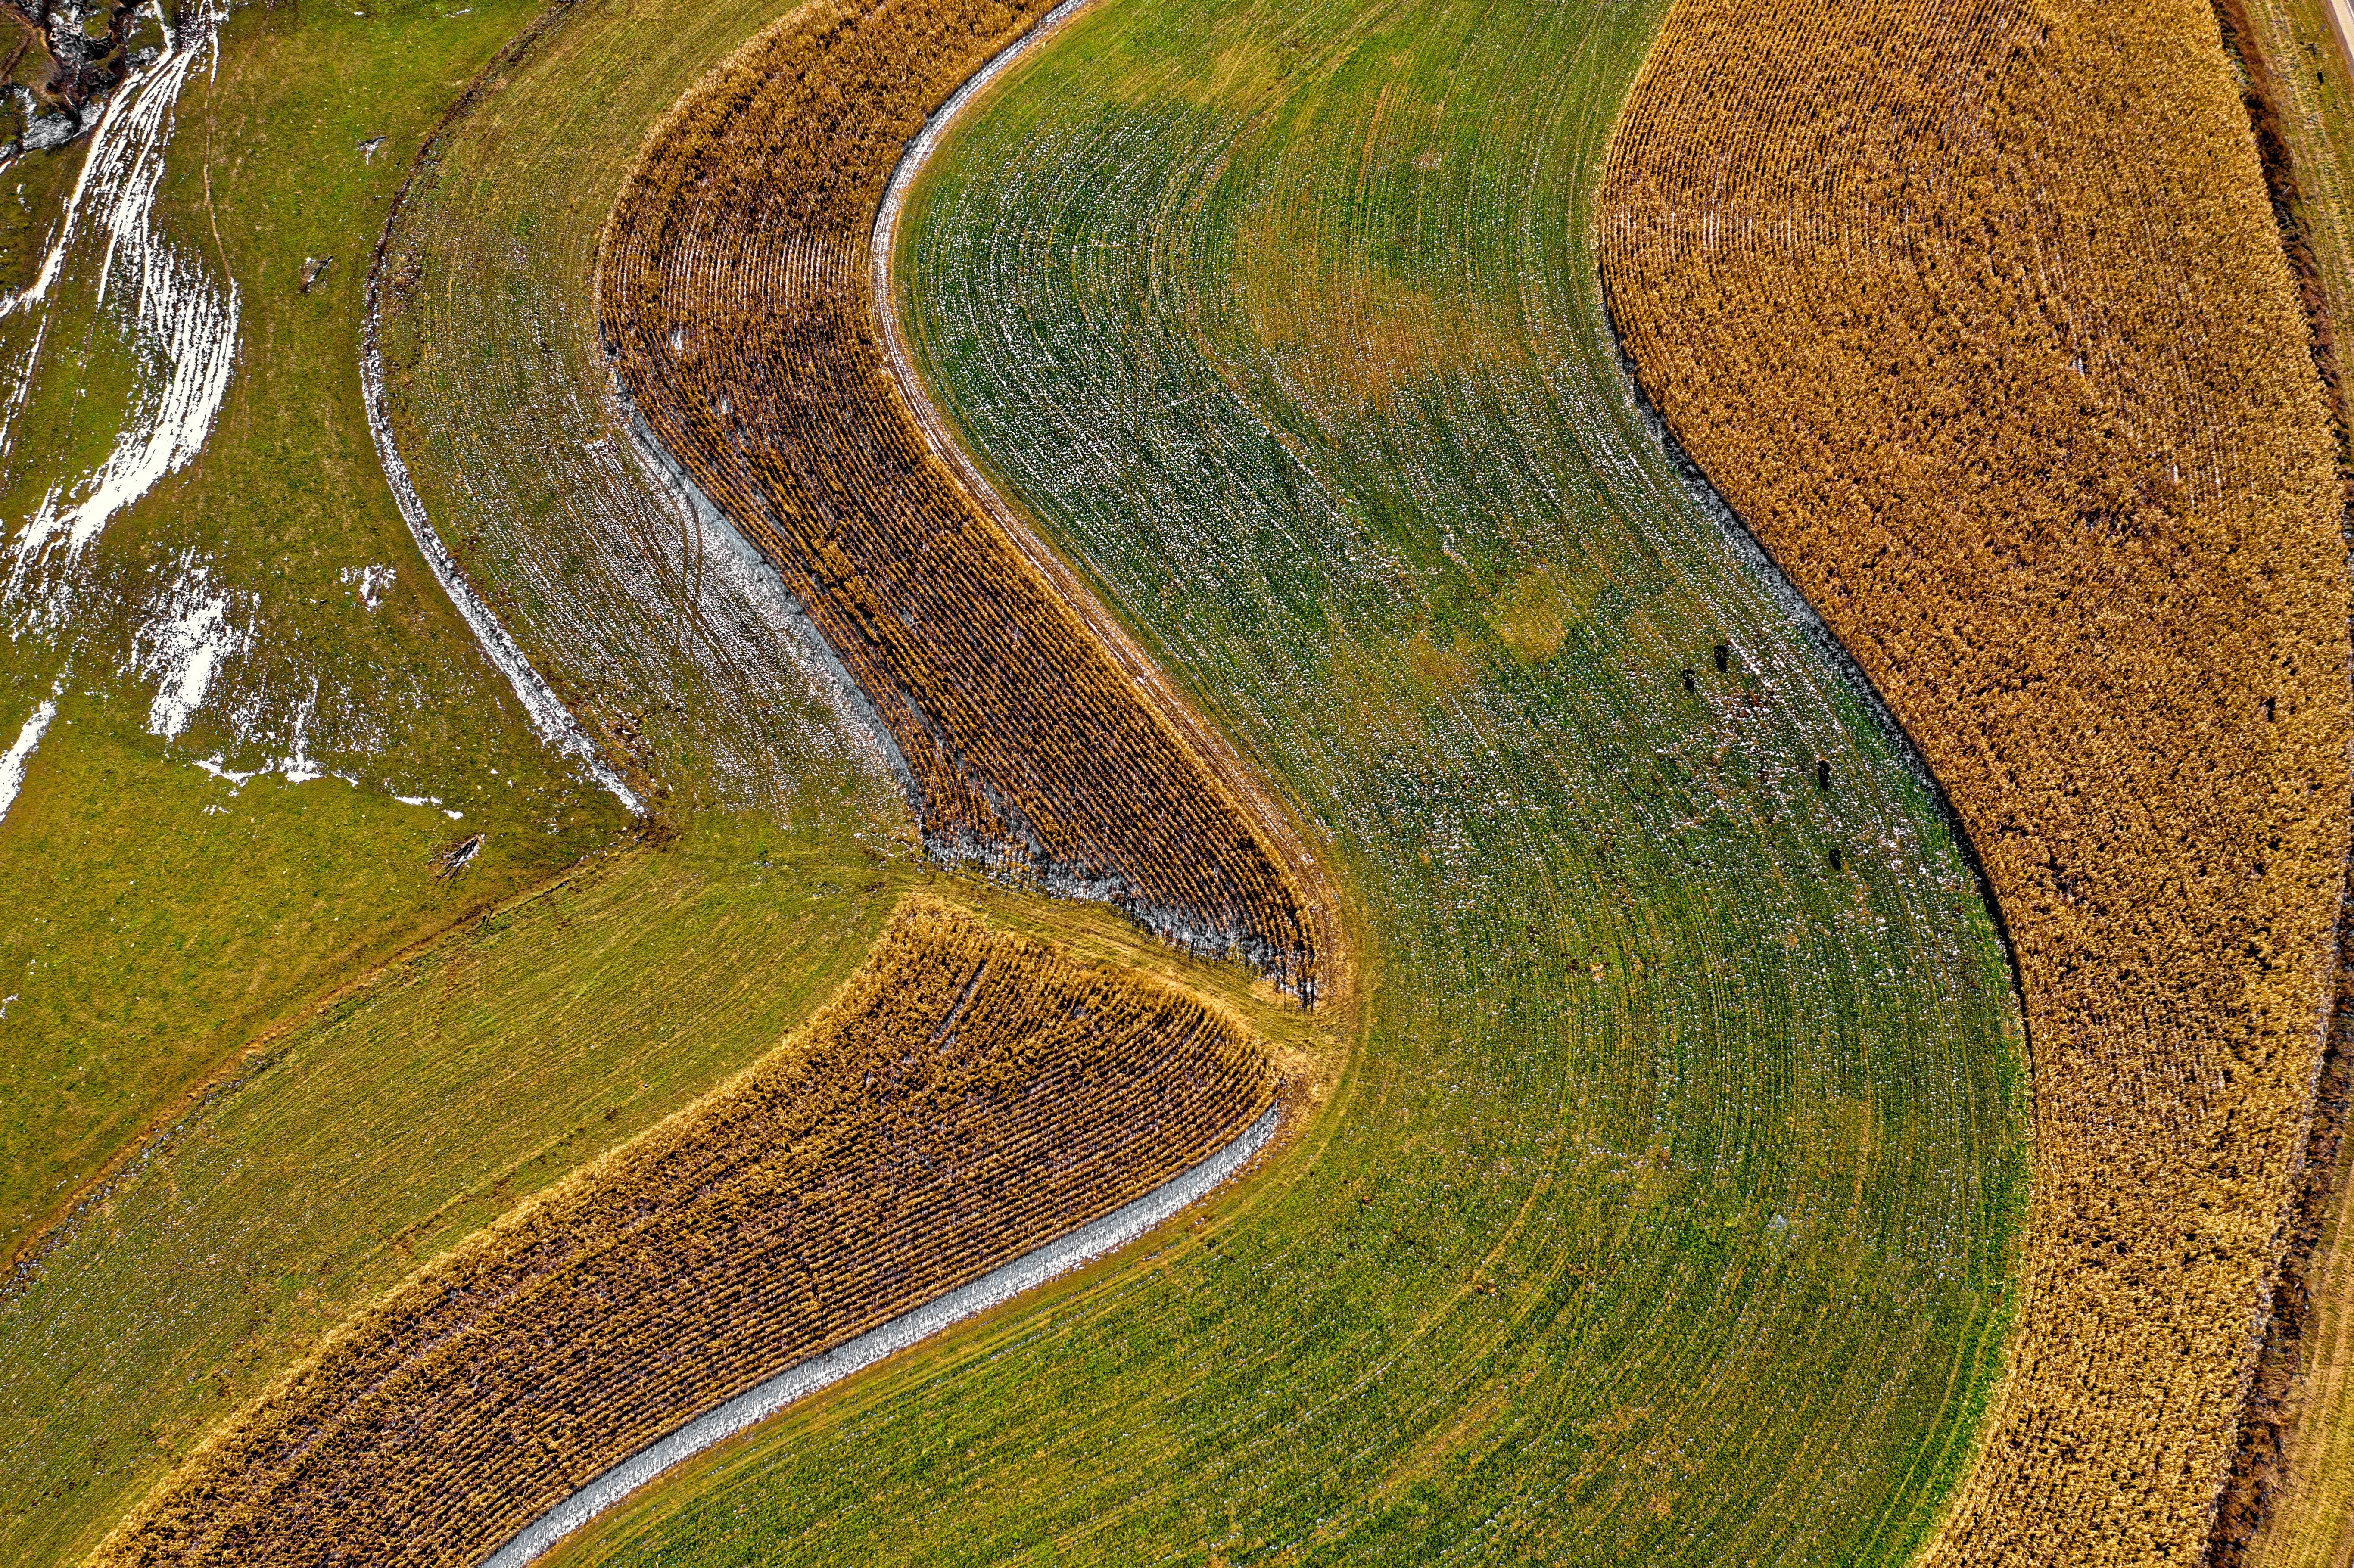
field, green, aerial photography, bird's eye view, natural landscape, terrace, landscape, grass family, grass, agriculture, paddy field, grassland, tree, rural area, plant, plain, photography, pattern, crop, land lot, plantation, soil, circle